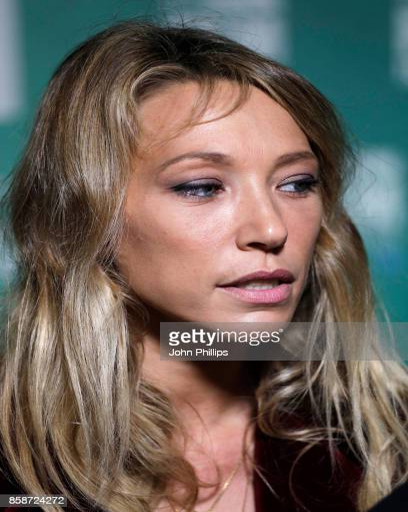
actor attends the uk premiere during festival